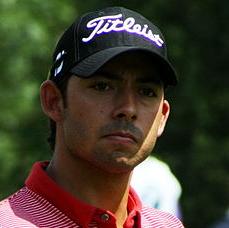
Age: 27